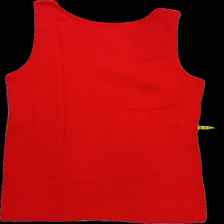
View: back
Type: Tank top
Category: Ladies
Brand: FRK
Colors: Red
Material: 100%cotton
Pattern: Plain
Cut: Regular, C-collar
Size: L
Season: Summer
Trend: No trend
Stains: Yes
Price range: <50
Recommended usage: Export